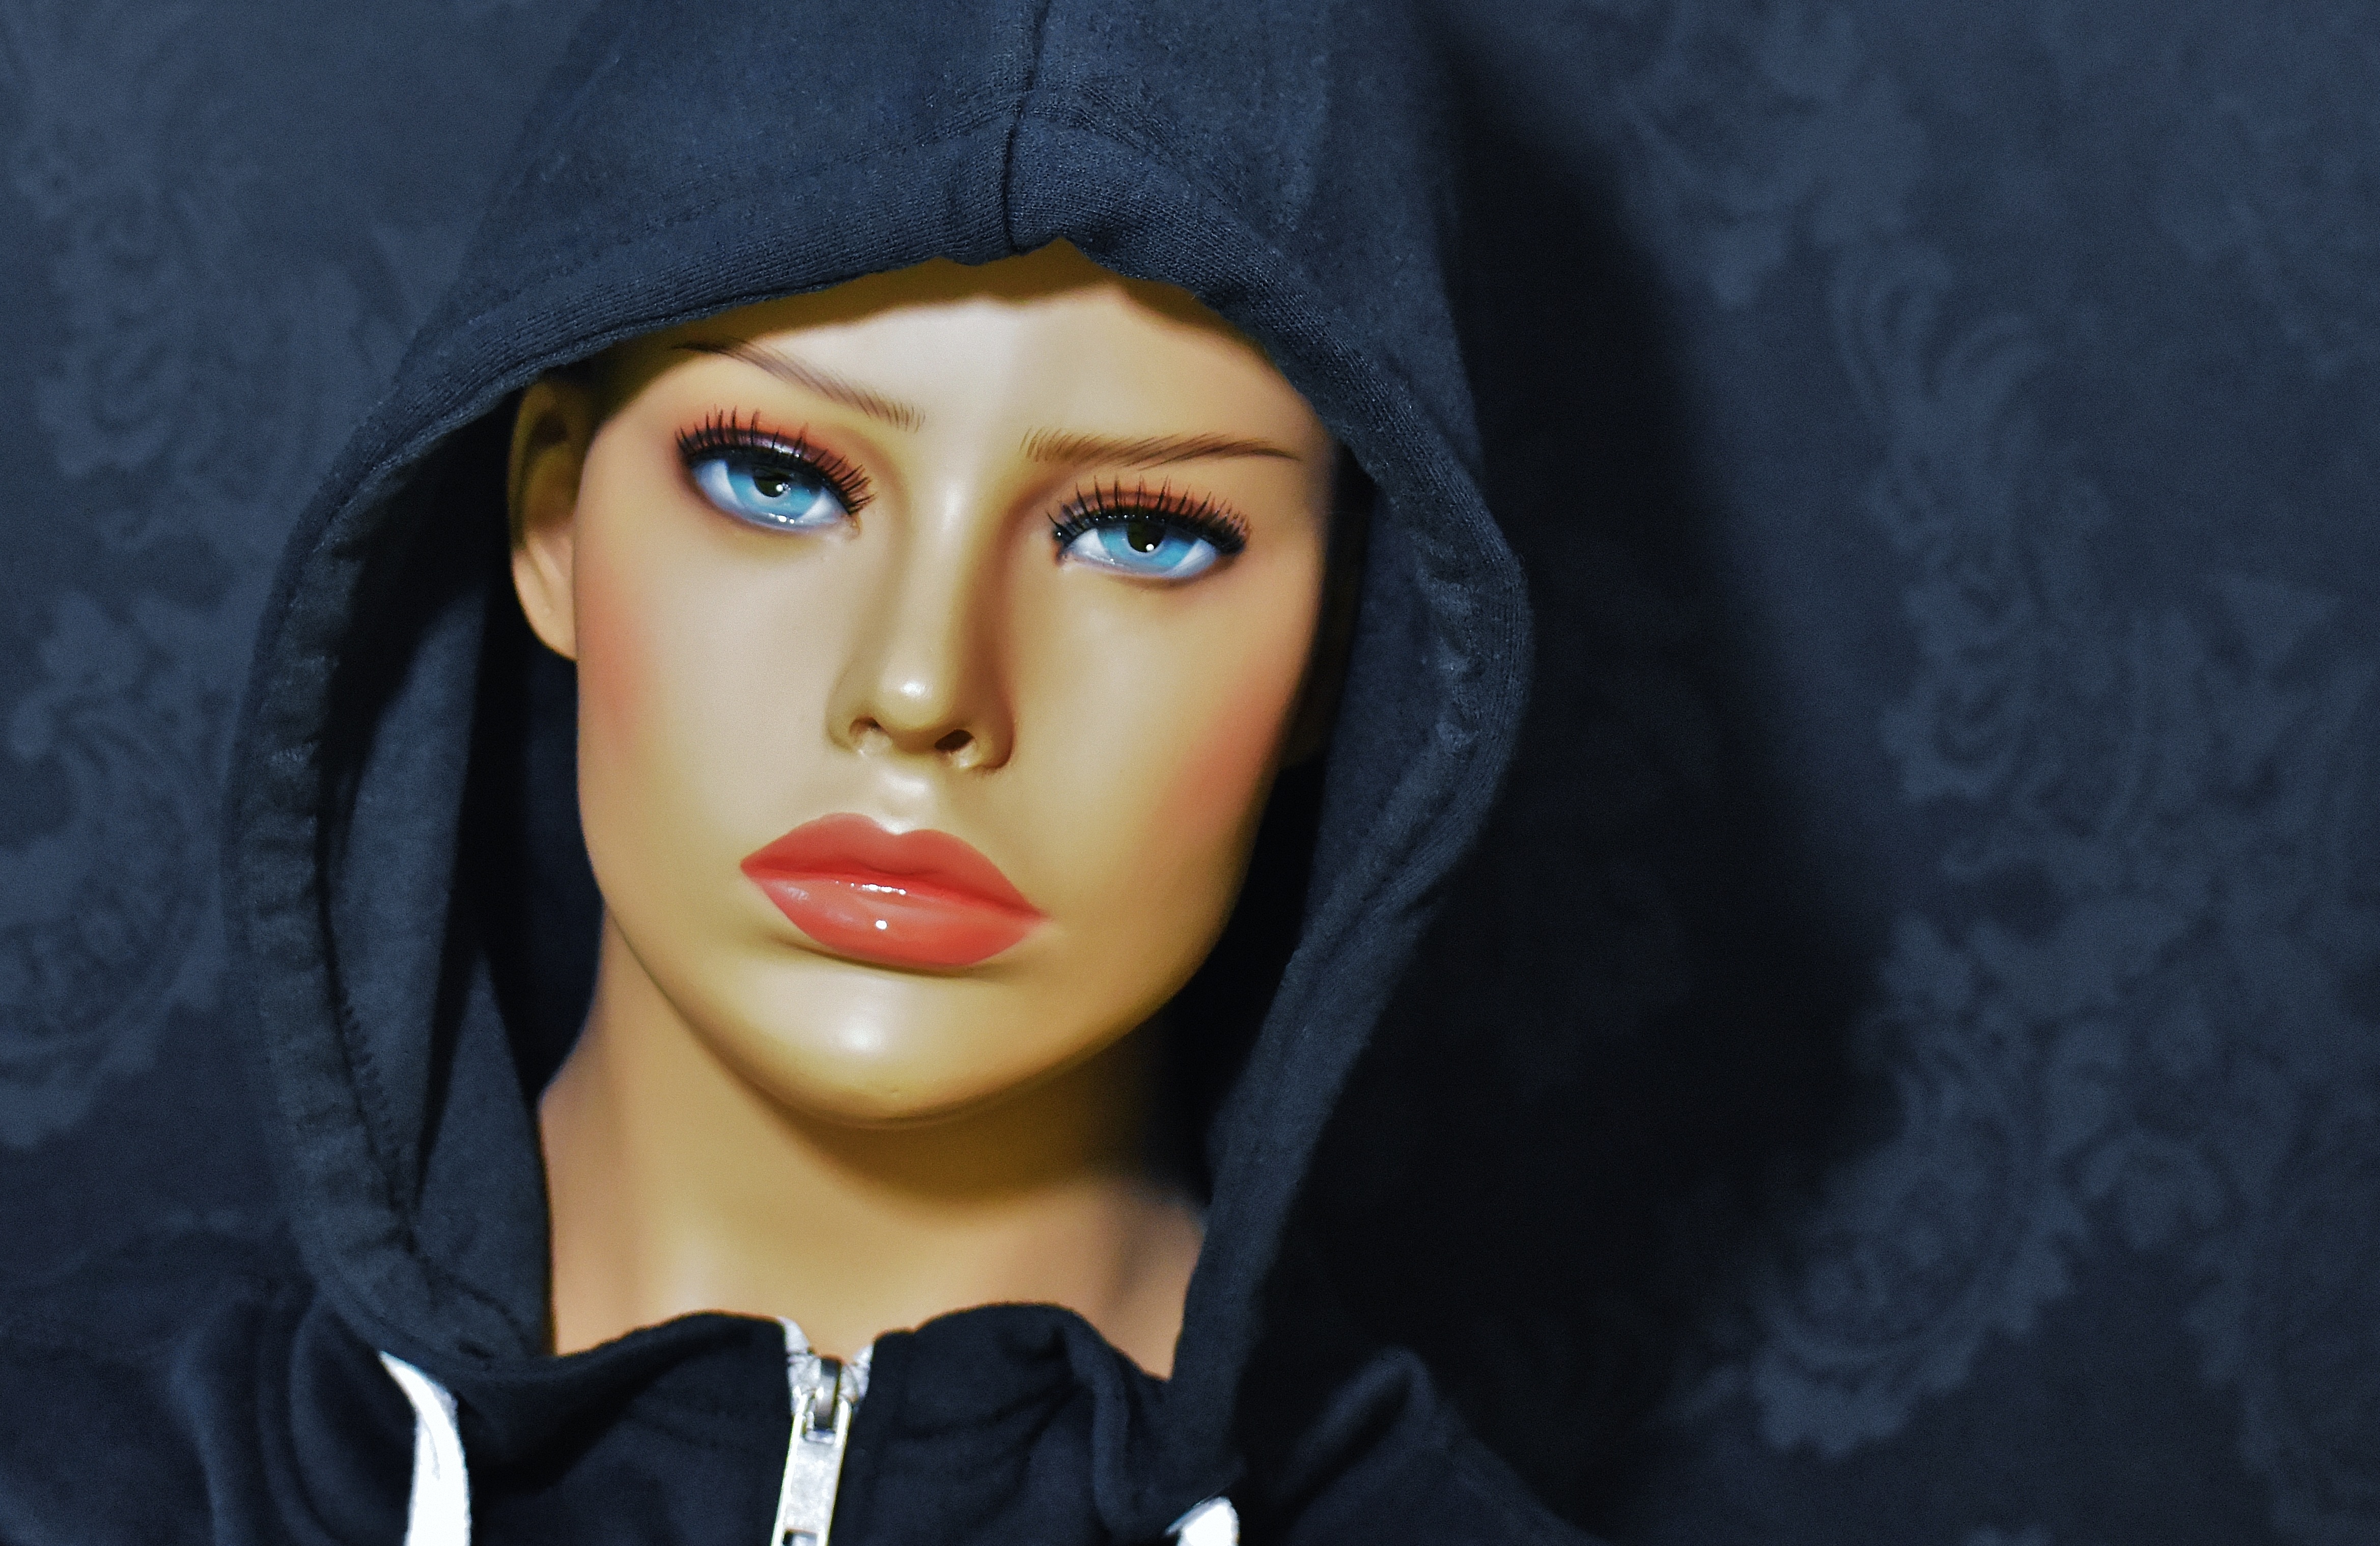
woman, view, female, portrait, model, fashion, blue, clothing, black, lady, toy, hood, blue eye, mannequin, face, doll, mysterious, eye, head, beauty, display dummy, femininity, attractive, photo shoot